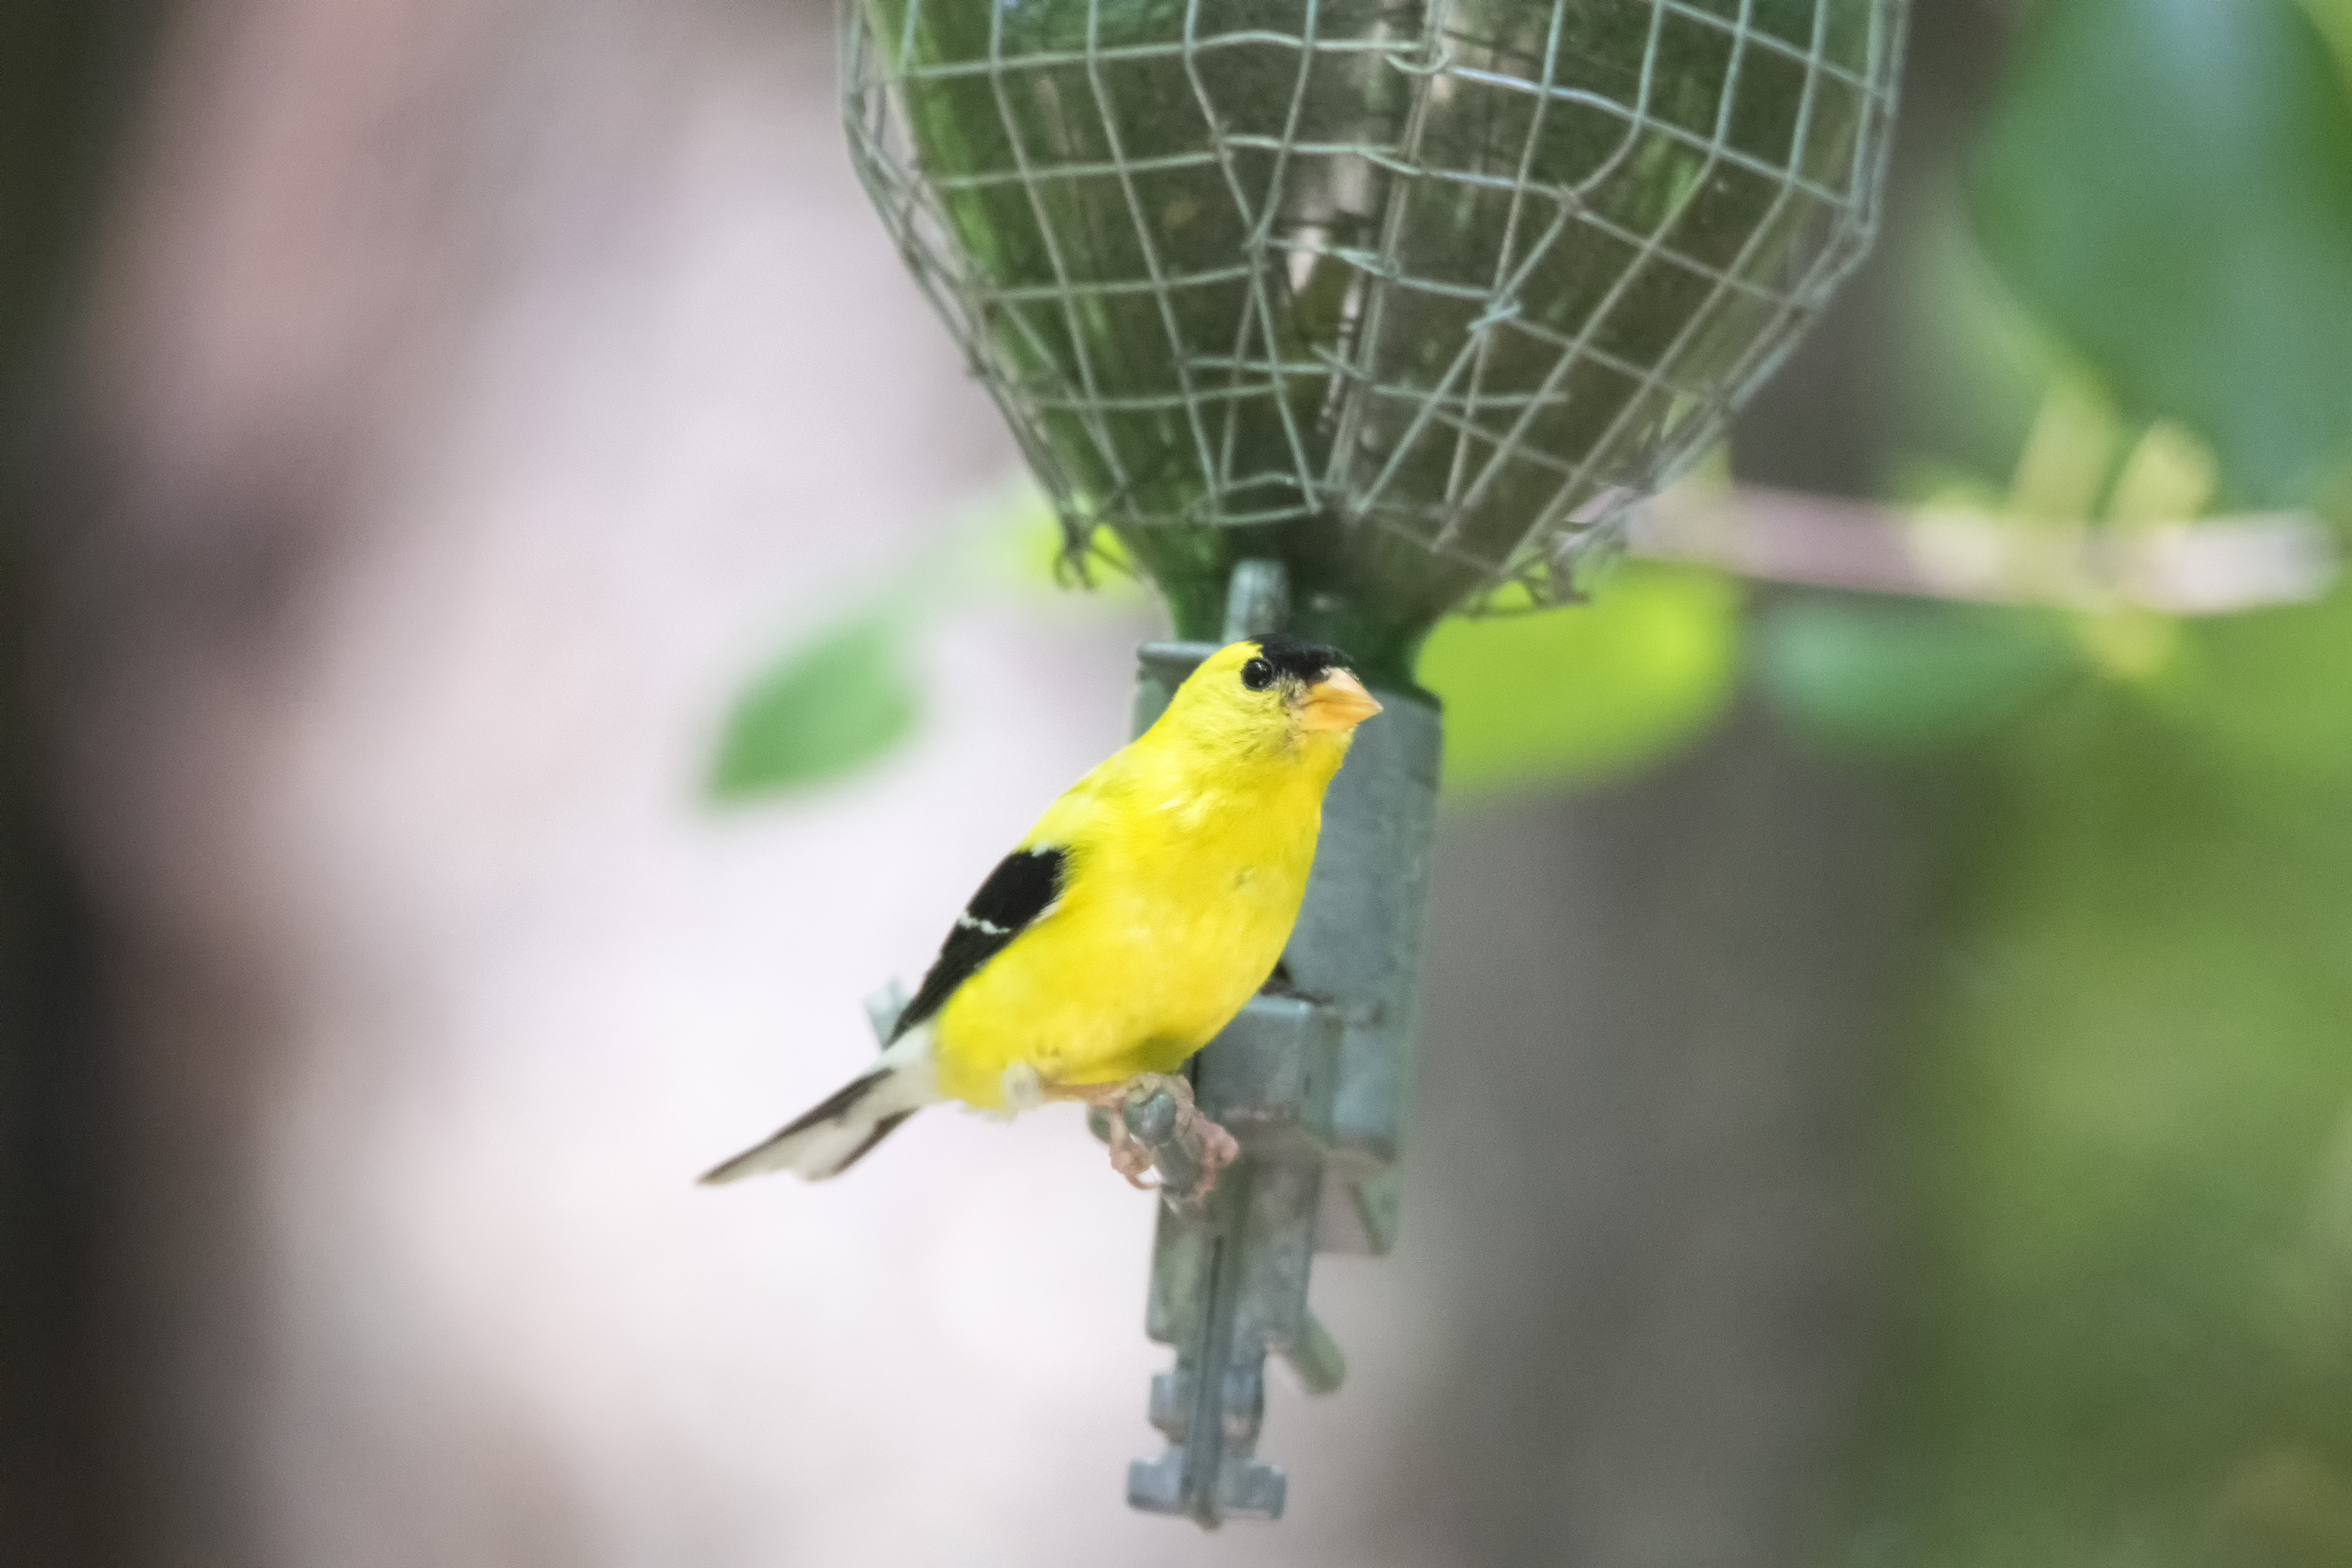
branch, bird, green, beak, yellow, fauna, american, canada, vertebrate, jaune, quebec, finch, parakeet, goldfinch, sherbrooke, oiseau, chardonneret, macro photography, perching bird